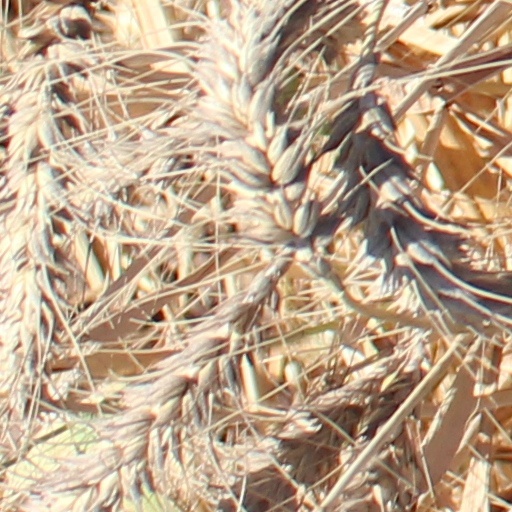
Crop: wheat